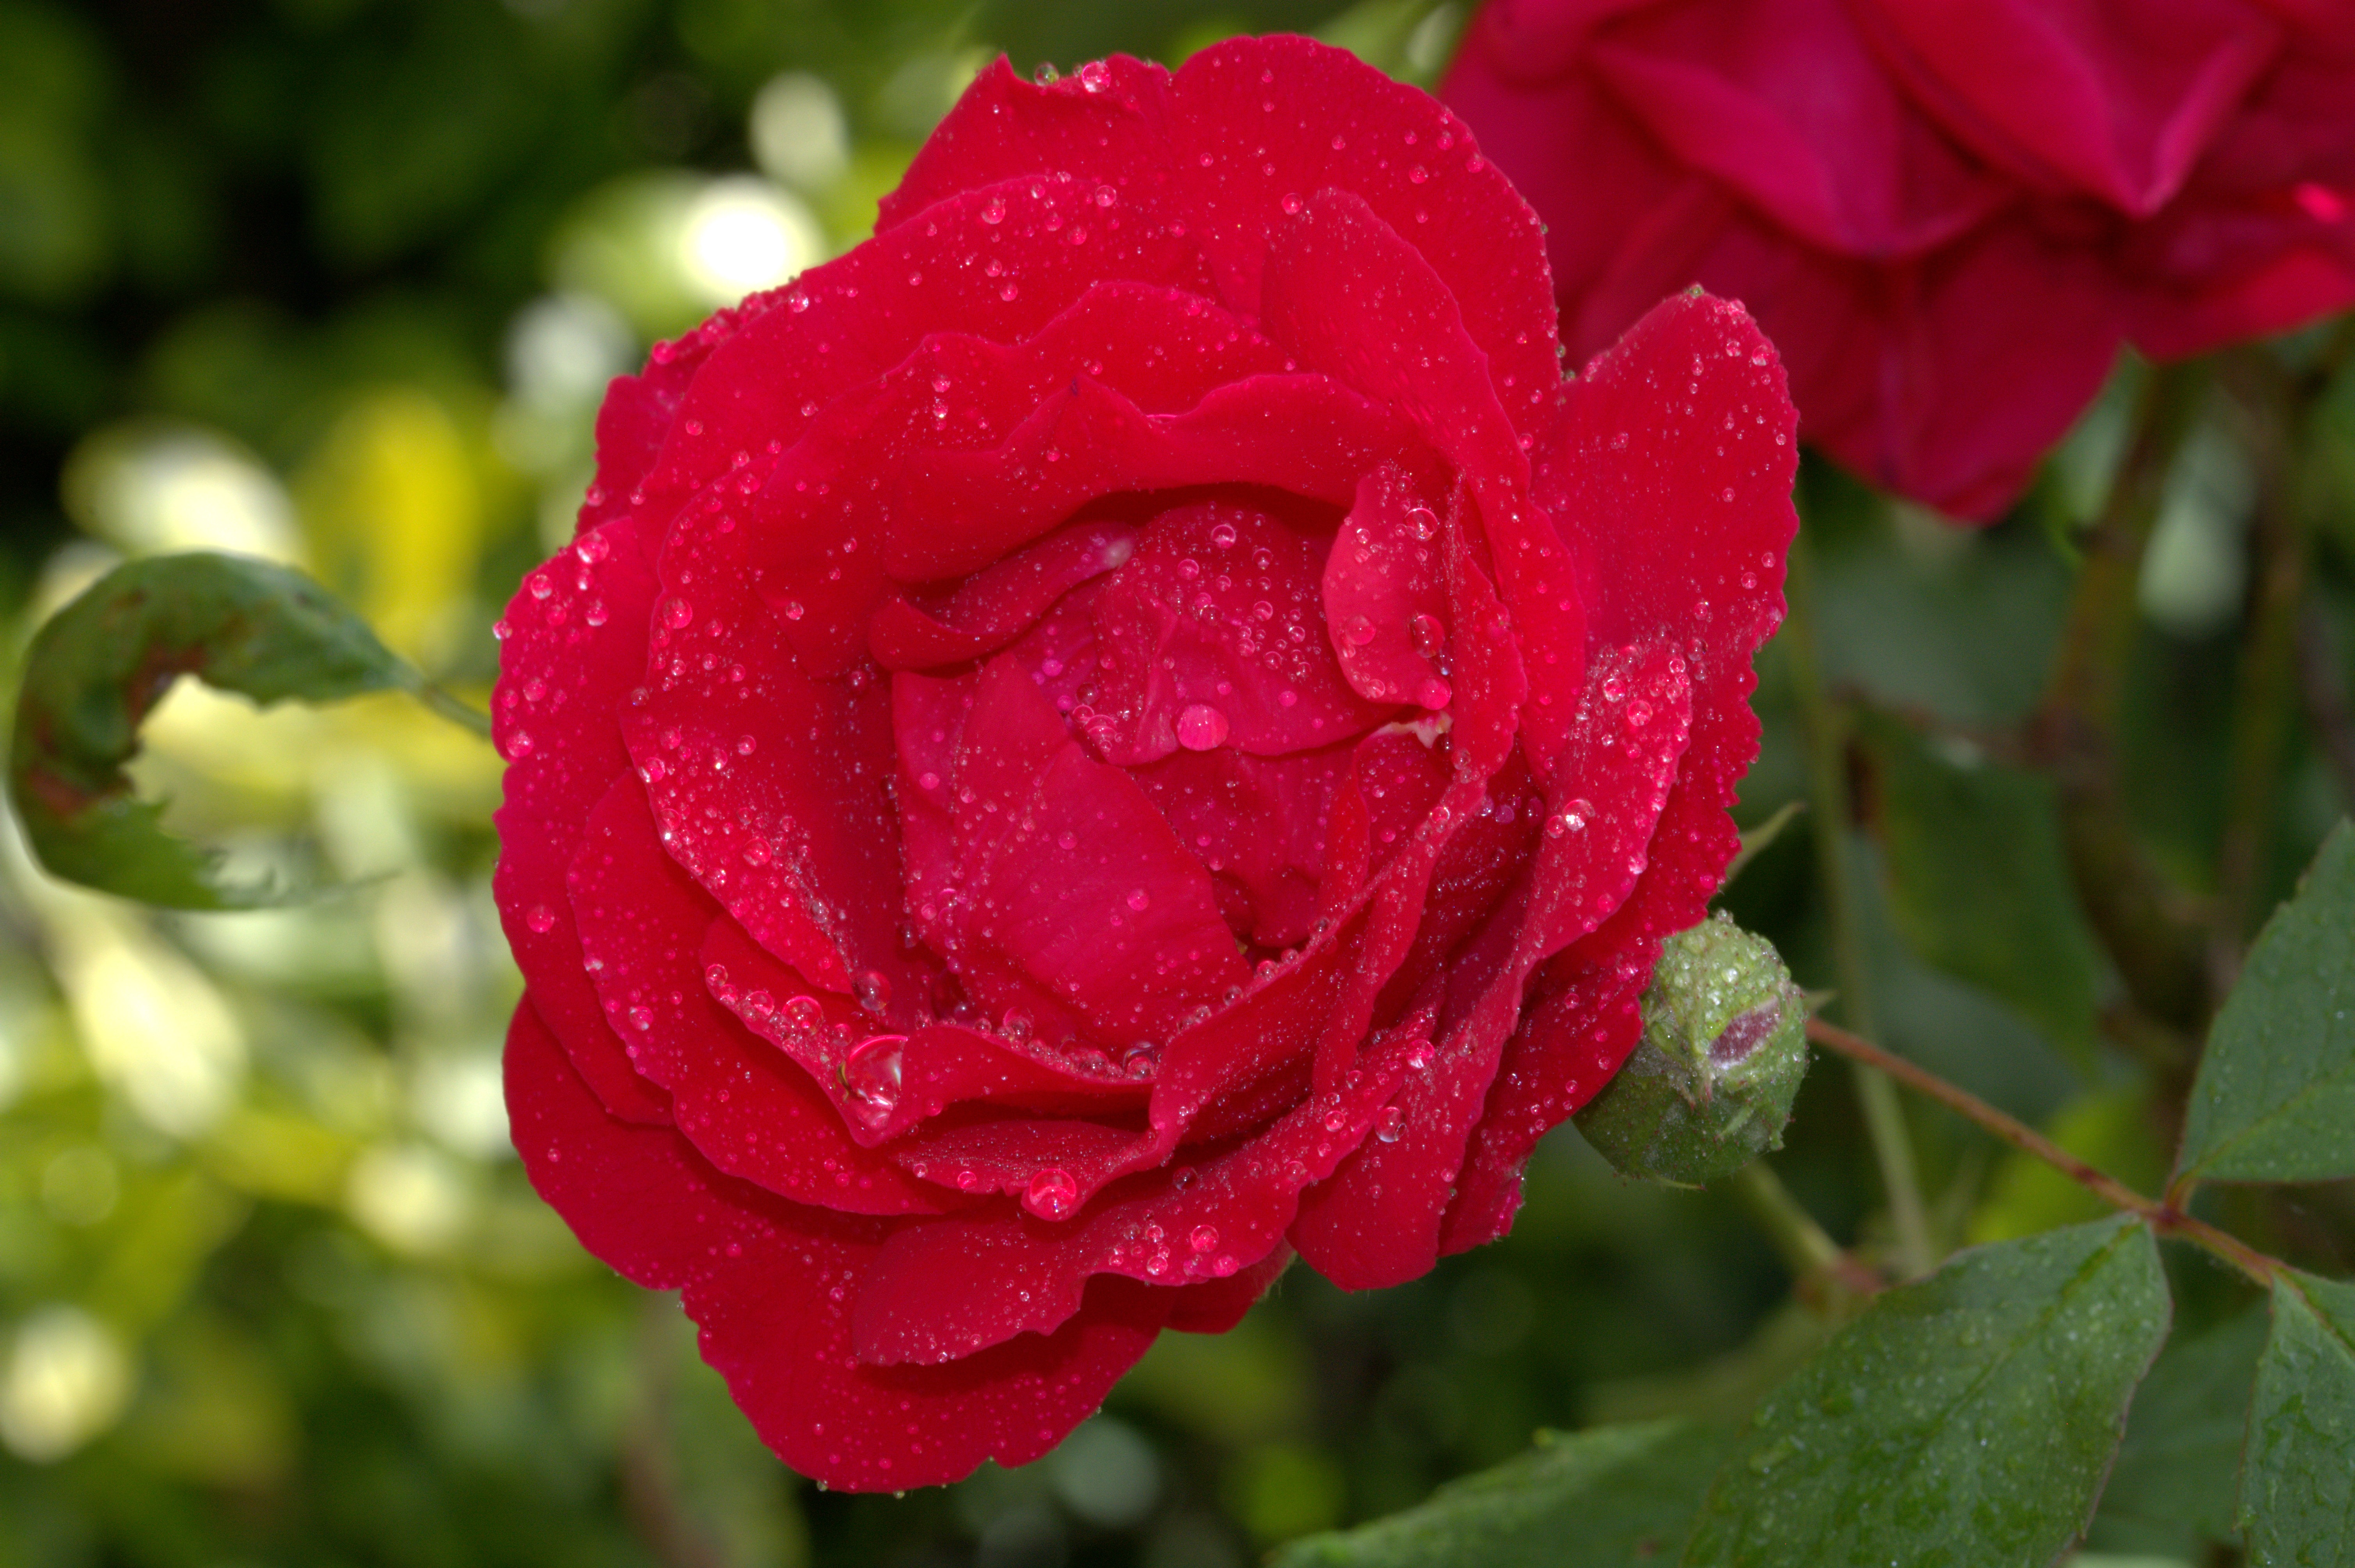
nature, blossom, plant, flower, petal, bloom, wet, rose, red, flora, red rose, floribunda, macro photography, rose blooms, flowering plant, garden roses, rose family, garden rose, rosales, land plant, rosa centifolia, rose order, rosa gallica